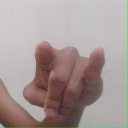
अक्षर: च